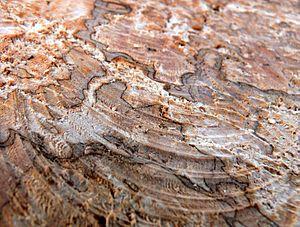
coupe de tronc de marronnier, semble-t-il tué par un chancre bactérien du à une souche très virulente de Pseudomonas syringae (bactérie). Coupé suite risque de chute de branches
Pseudomonas syringae est une bactérie du genre Pseudomonas qui est un complexe comptant plus de 60 espèces en bâtonnet, toutes à Gram négatif et munies de flagelles polaires, capables de se multiplier sur des milieux variés.